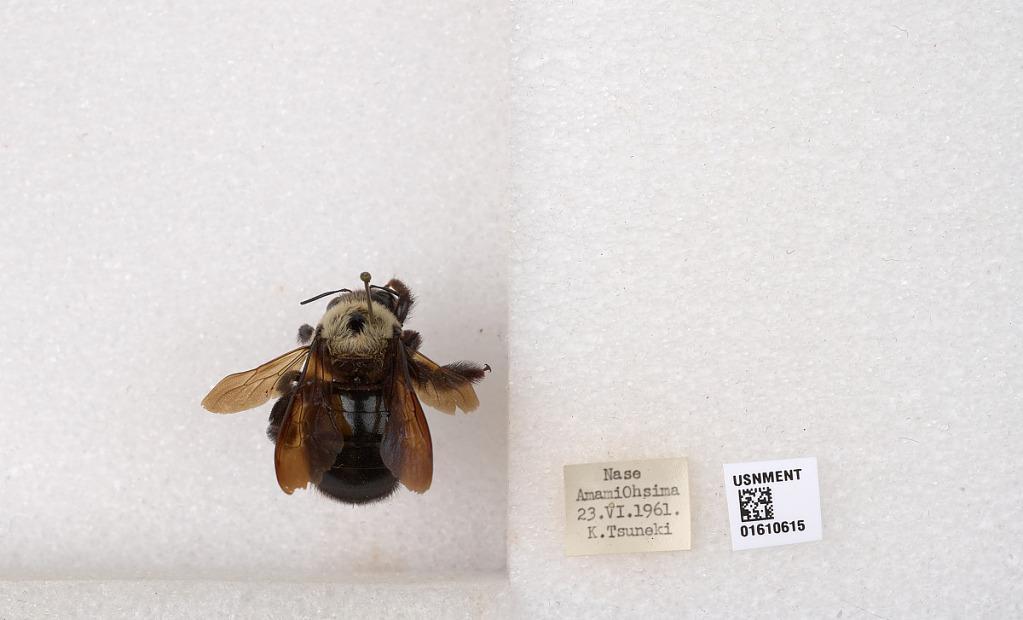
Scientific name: Xylocopa (Alloxylocopa) amamensis Sonan
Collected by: K. Tsuneki
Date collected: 1961-6-23
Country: Japan
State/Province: Kagoshima
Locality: Nase, Amami Ohsima
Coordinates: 28.3199, 129.428